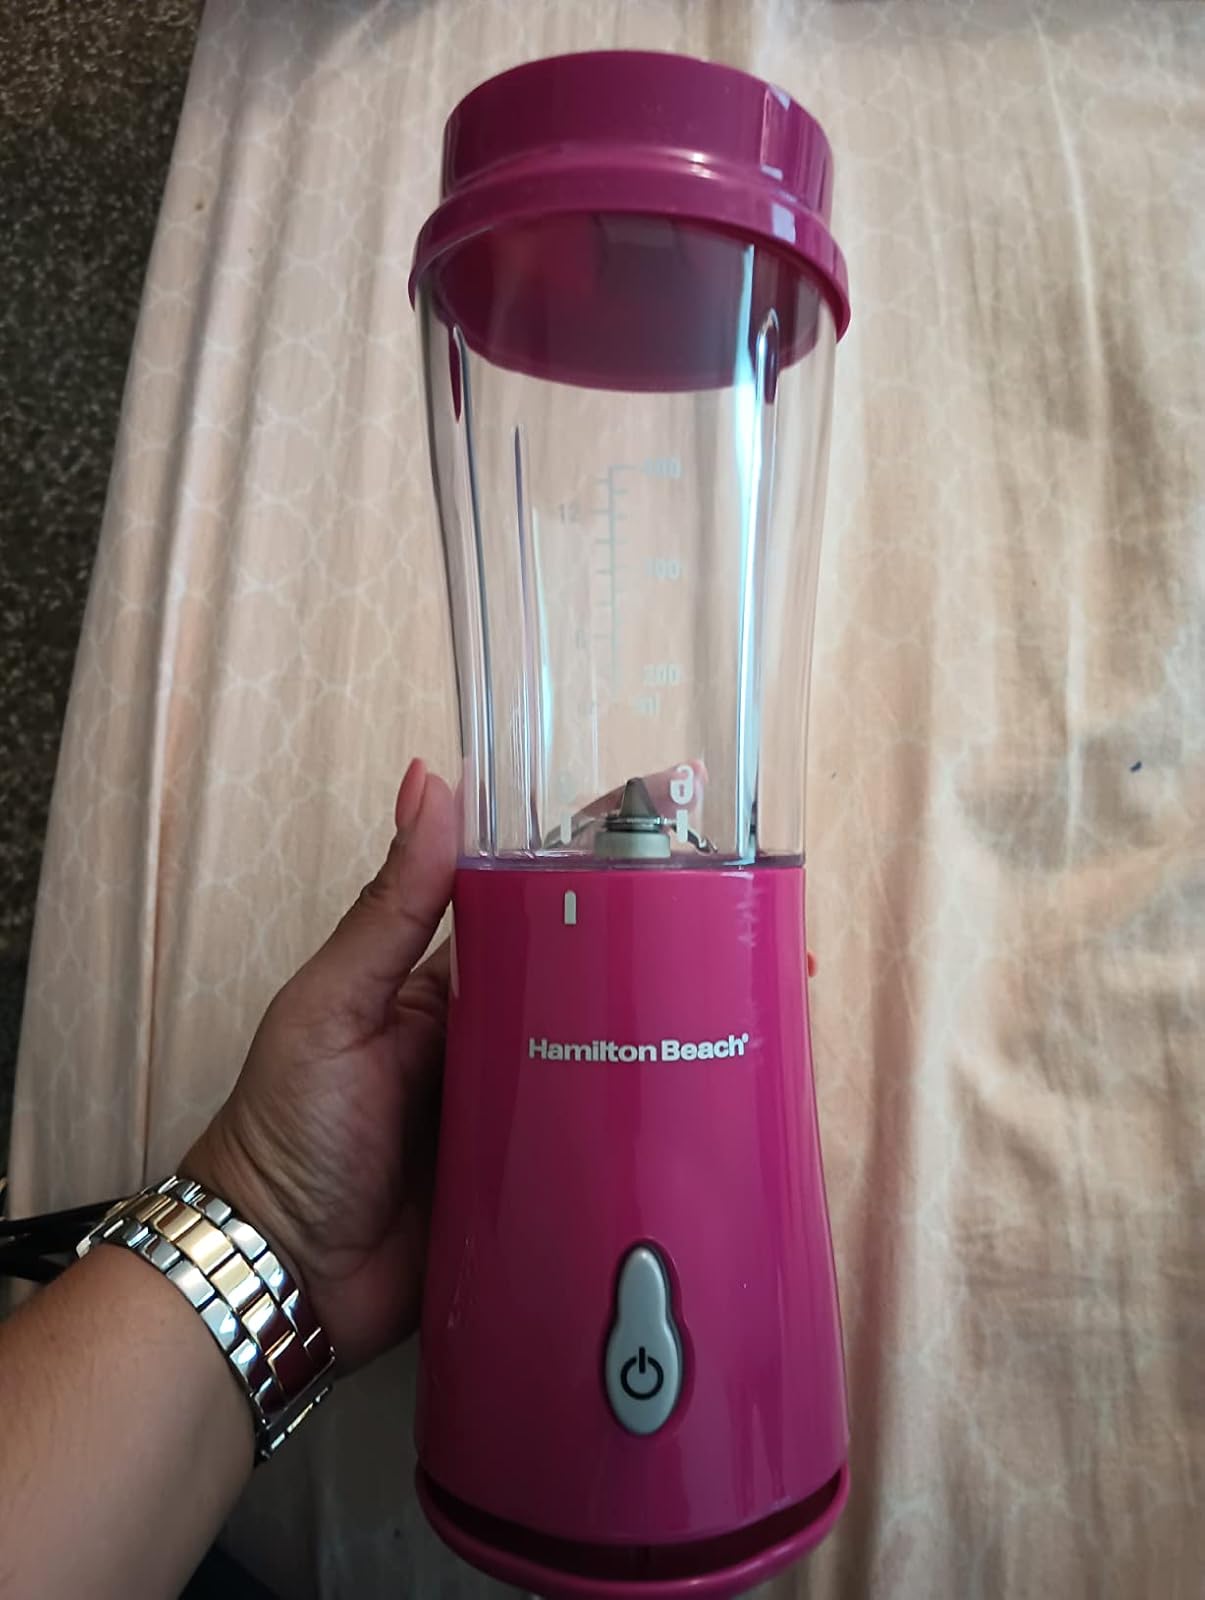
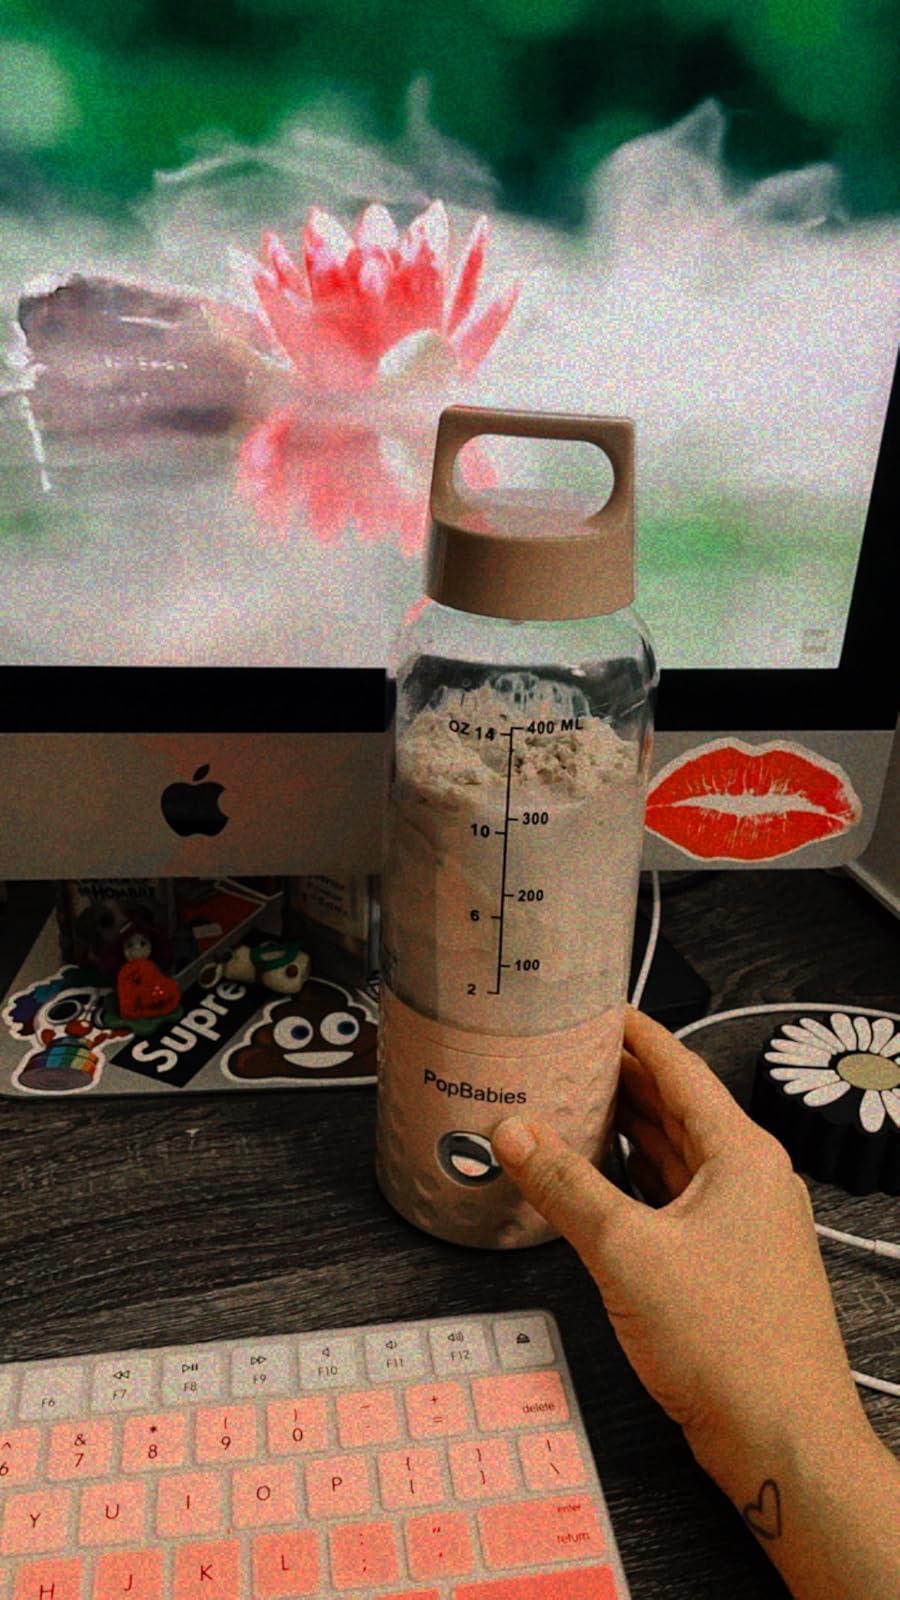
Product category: items_blender
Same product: no